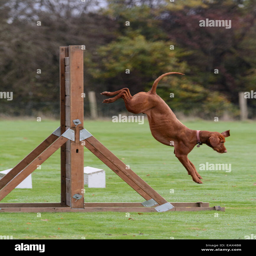
a dog carries out the exercise